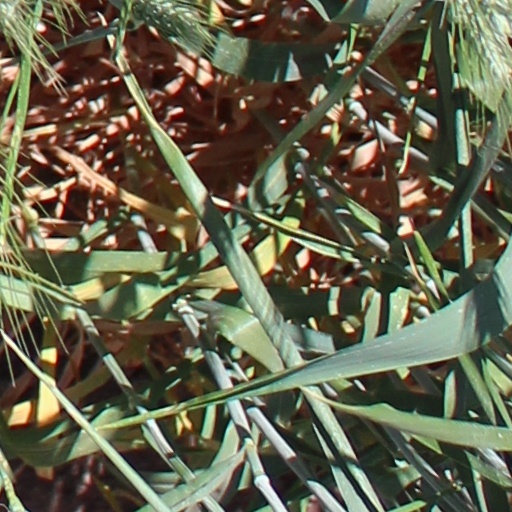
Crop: wheat